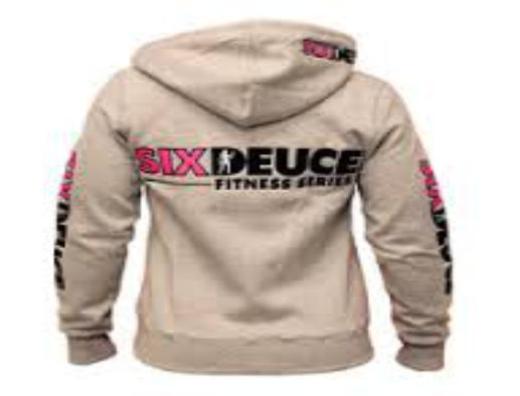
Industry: Clothes